Kosta Barbarouses

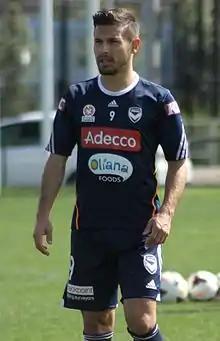
Barbarouses training with Melbourne Victory in 2013

Konstantinos "Kosta" Barbarouses (born 19 February 1990) is a New Zealand professional footballer who plays as a winger for A-League Men club Western Sydney Wanderers.